Rashard and Wallace Go to White Castle

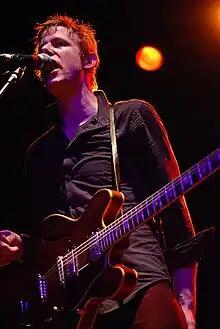
Britt Daniel, lead singer of Spoon, made a cameo appearance in the episode.

The episode was written by John Enbom and directed by John T. Kretchmer, marking Enbom's seventh writing credit and Kretchmer's seventh directing credit. Teddy Dunn continues to be credited, despite his final regular appearance in "Donut Run". In this episode, Jackie Cook (Tessa Thompson) makes her reappearance after a seven-episode absence (her last previous appearance was in "Blast from the Past". The episode's title references "Harold & Kumar Go to White Castle". The episode features a cameo appearance by Britt Daniel, the frontman of Spoon, who sings "Veronica" as a karaoke song. Several songs by Spoon had been featured on the show previously. Cress Williams returns as Nathan Woods in the episode as well.